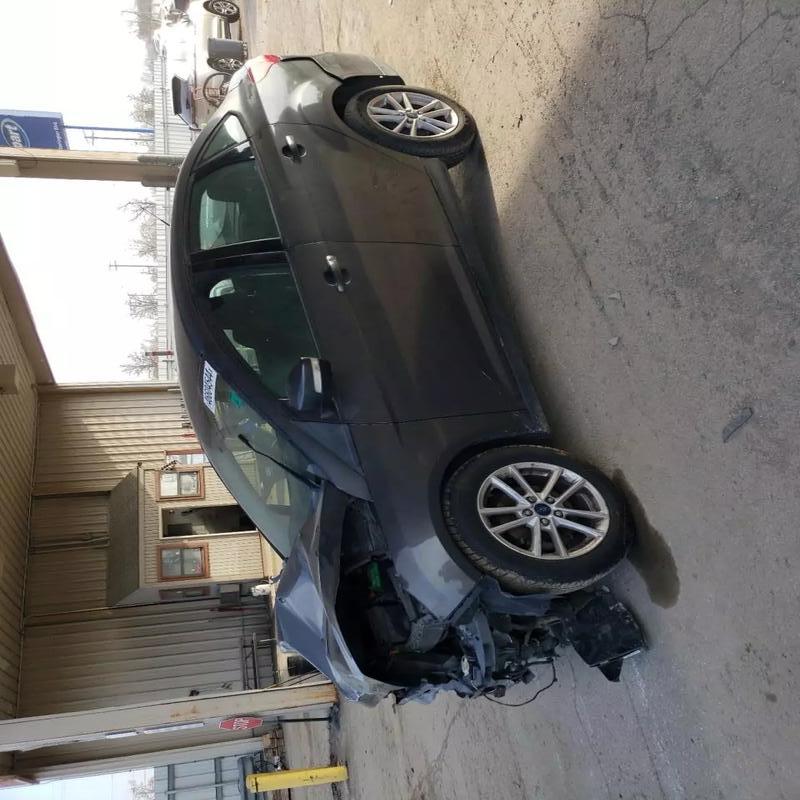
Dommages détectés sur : plaque d'immatriculation avant, pare-choc avant, feu avant droit, feu avant gauche, capot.
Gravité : majeur